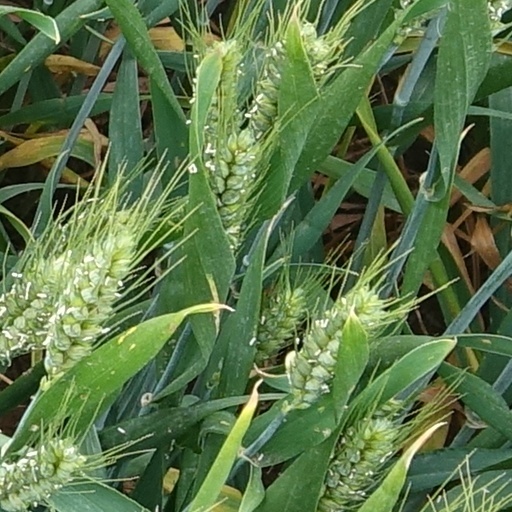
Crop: wheat